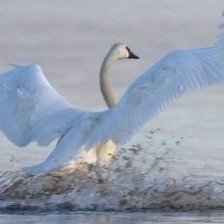
Species: TRUMPTER SWAN
Scientific name: CYGNUS BUCCINATOR
ImageNet parent category: black_swan